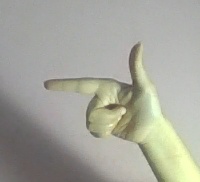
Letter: yaa